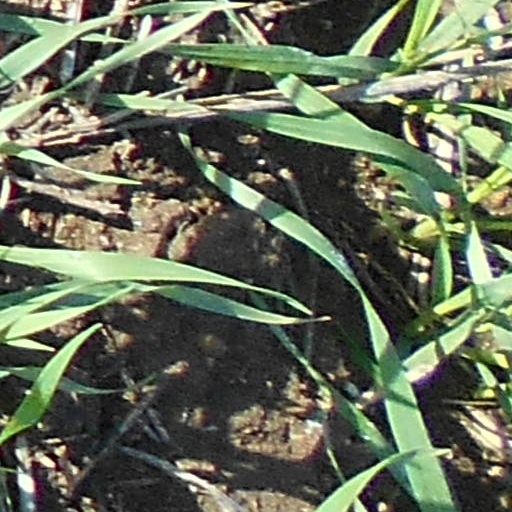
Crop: wheat